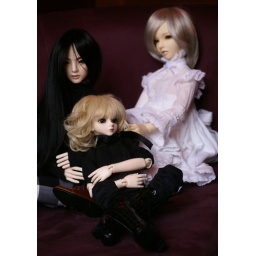
The male cuties are:Pneuna - Souldoll KangukRiskal - Luts BoryI love how distinguished Veloria looks in that white dress.